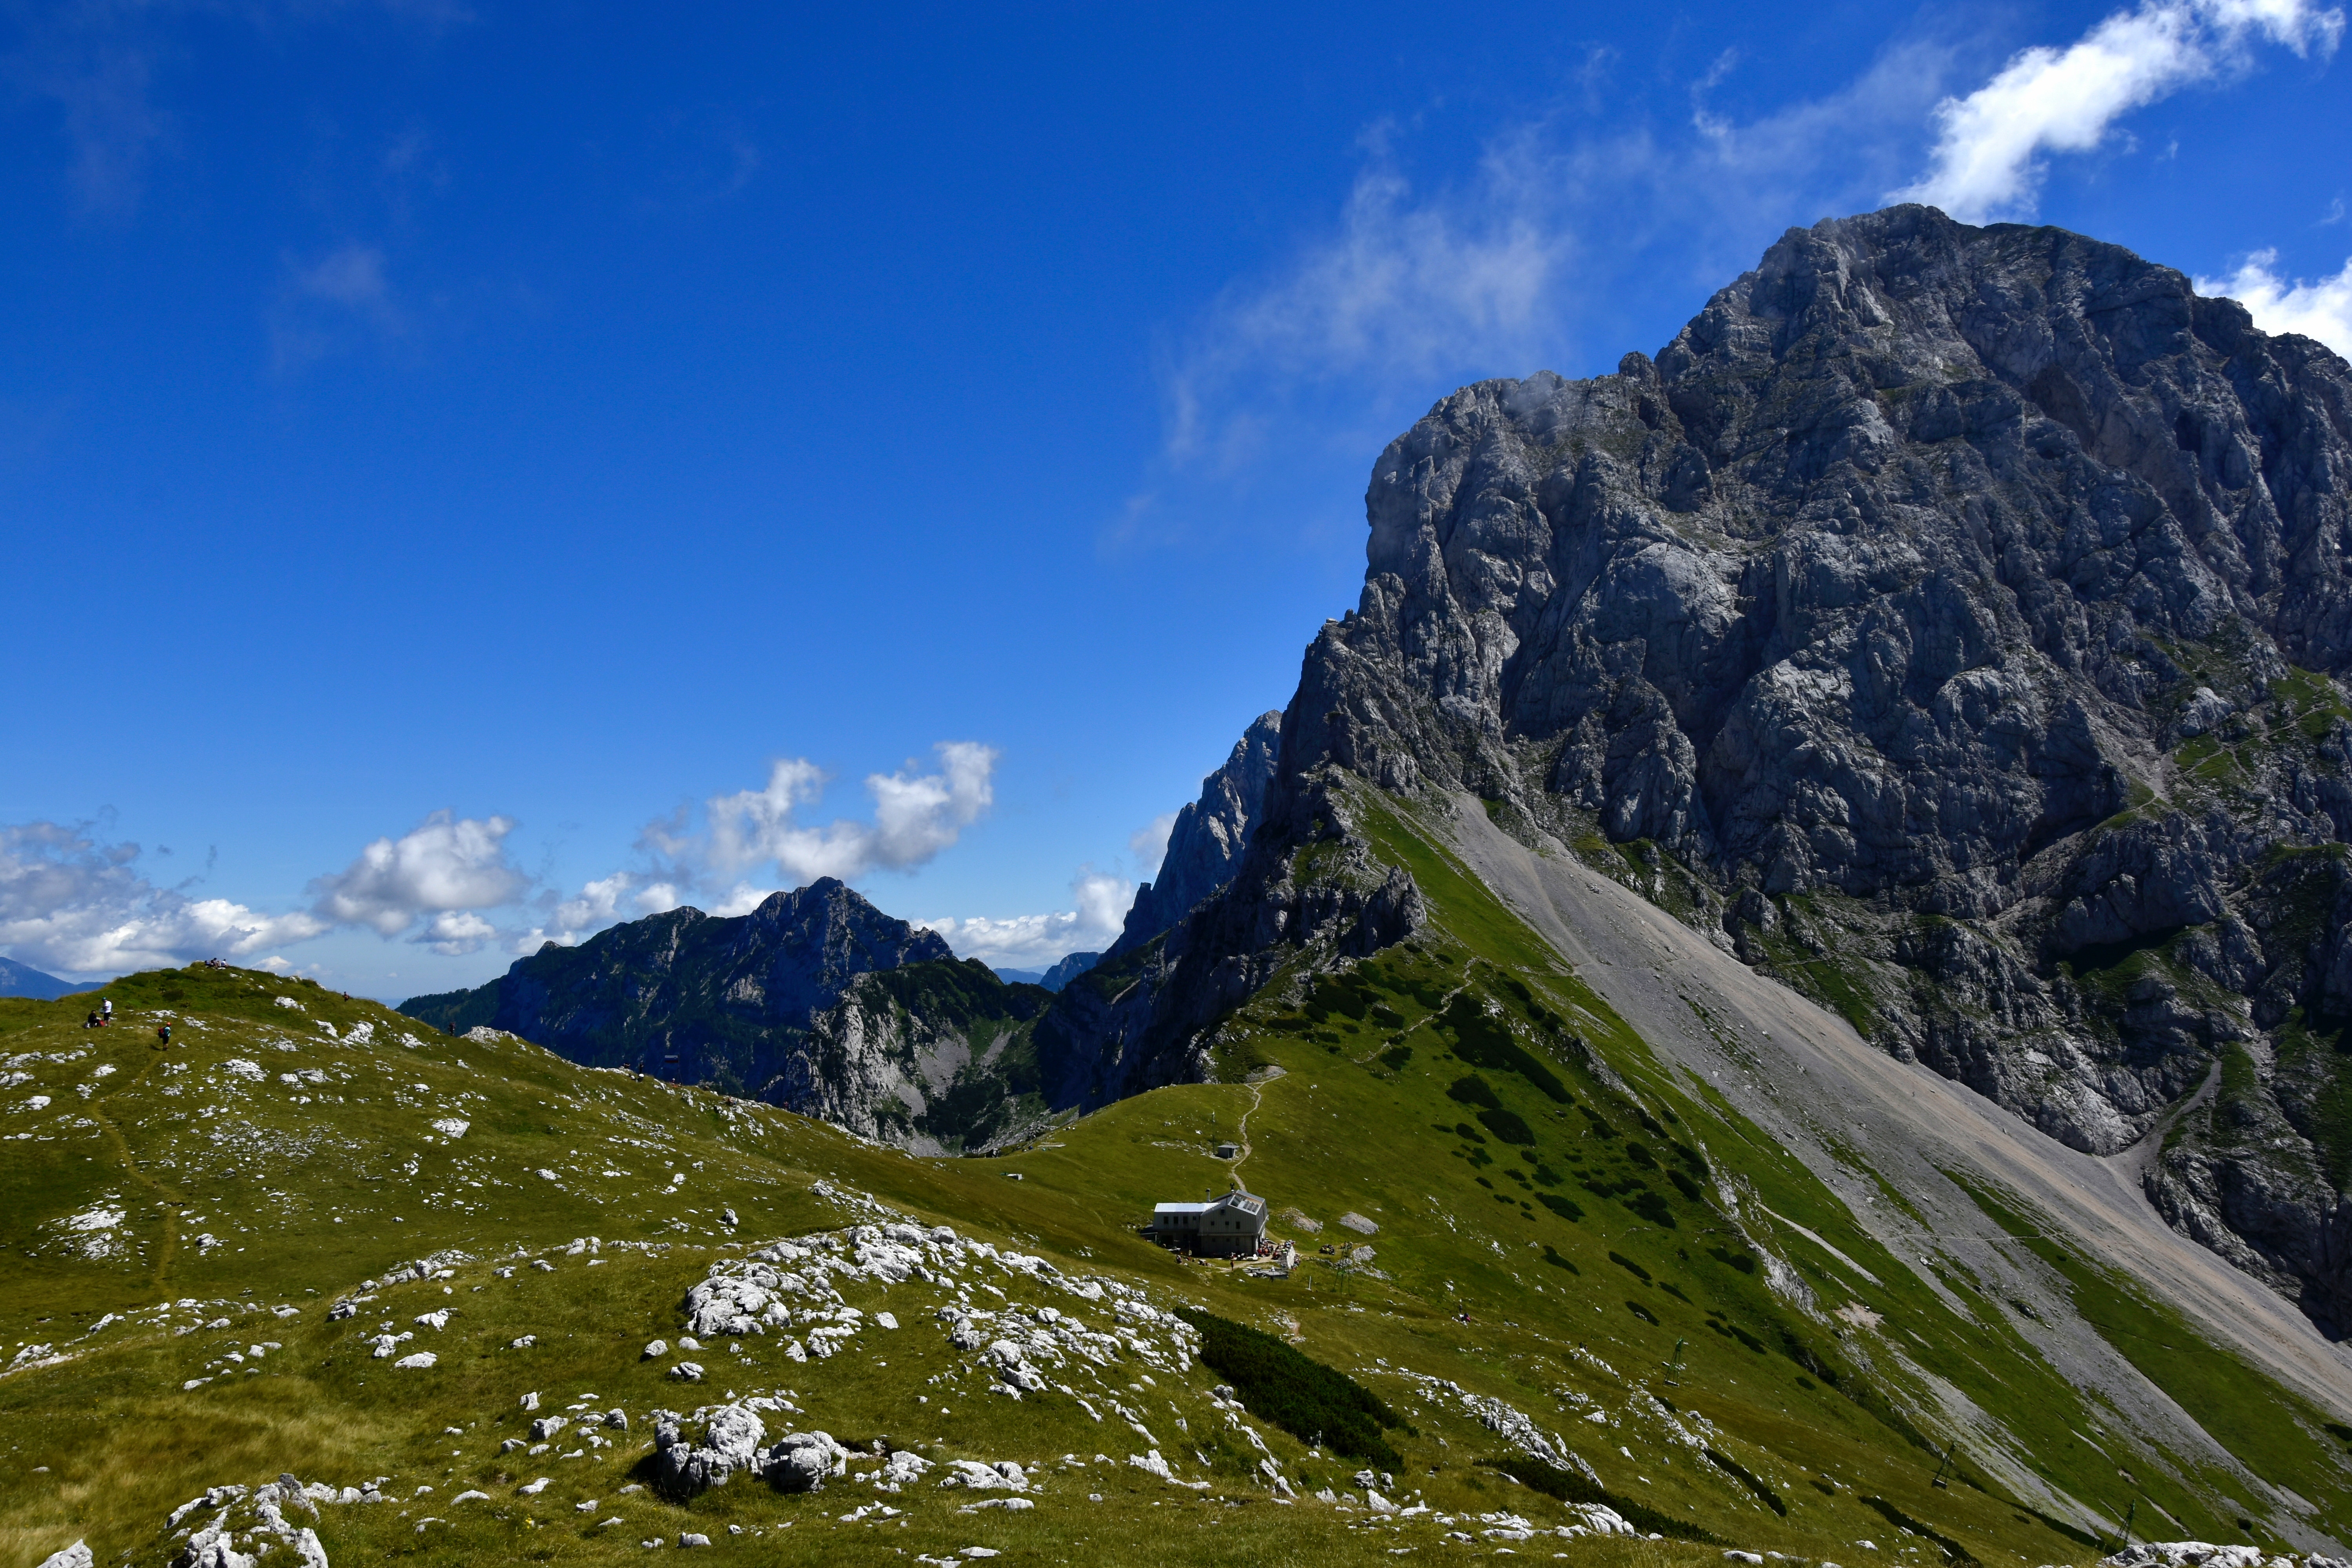
landscape, nature, wilderness, walking, mountain, cloud, sky, meadow, hill, adventure, valley, mountain range, highland, ridge, summit, alps, plateau, fell, landform, mountain pass, geographical feature, mountainous landforms